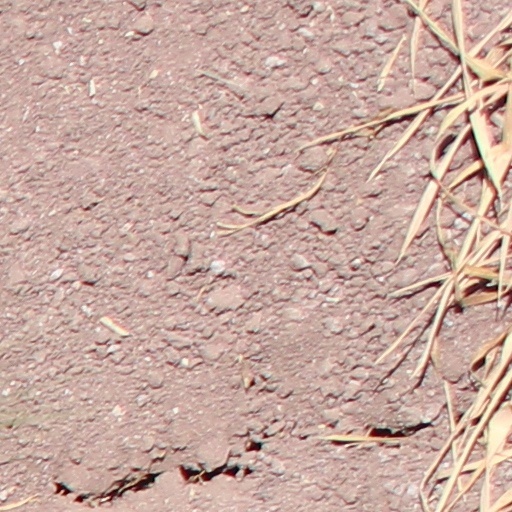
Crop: wheat